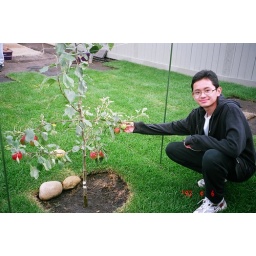
This is Carvin showing off the apples from the tiny apple tree that we planted in the backyard.